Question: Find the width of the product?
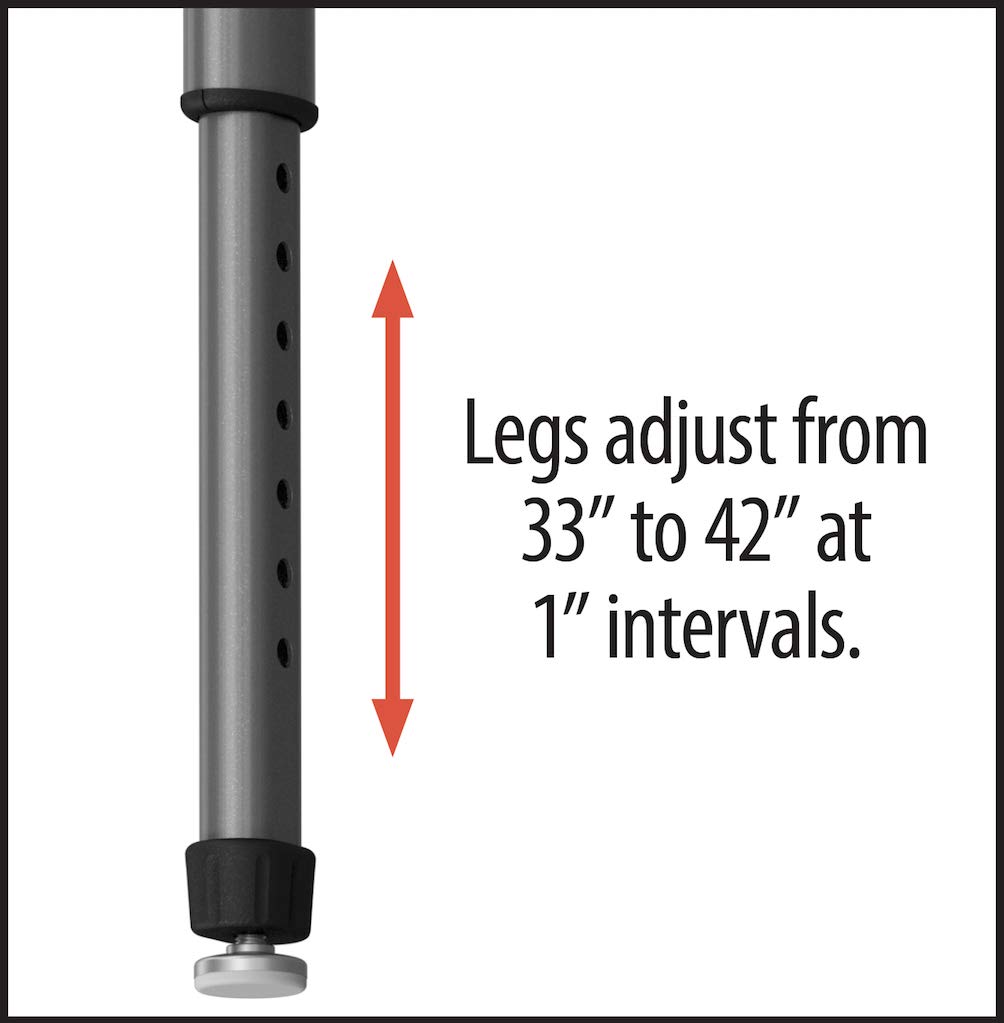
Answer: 42.0 inch